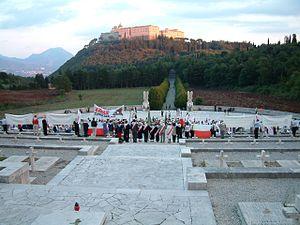
Le cimetière militaire polonais de Mont Cassin est situé près de l'abbaye du Mont-Cassin, sur la commune de Cassino.
Le mont Cassin est une colline culminant à 516 mètres d'altitude située en Italie, dans la commune de Cassino, à l'ouest du village, dans la province de Frosinone et la région du Latium.
L'abbaye territoriale du Mont-Cassin est une église particulière de l'Église catholique située comme son nom l'indique, sur le mont Cassin dans la commune de Cassino en Italie. Depuis décembre 2014, le site est géré par le Lazio Museum Center. C'est le plus ancien monastère d'Italie avec le monastère de Santa Scolastica. Elle est située à 516 mètres d'altitude.